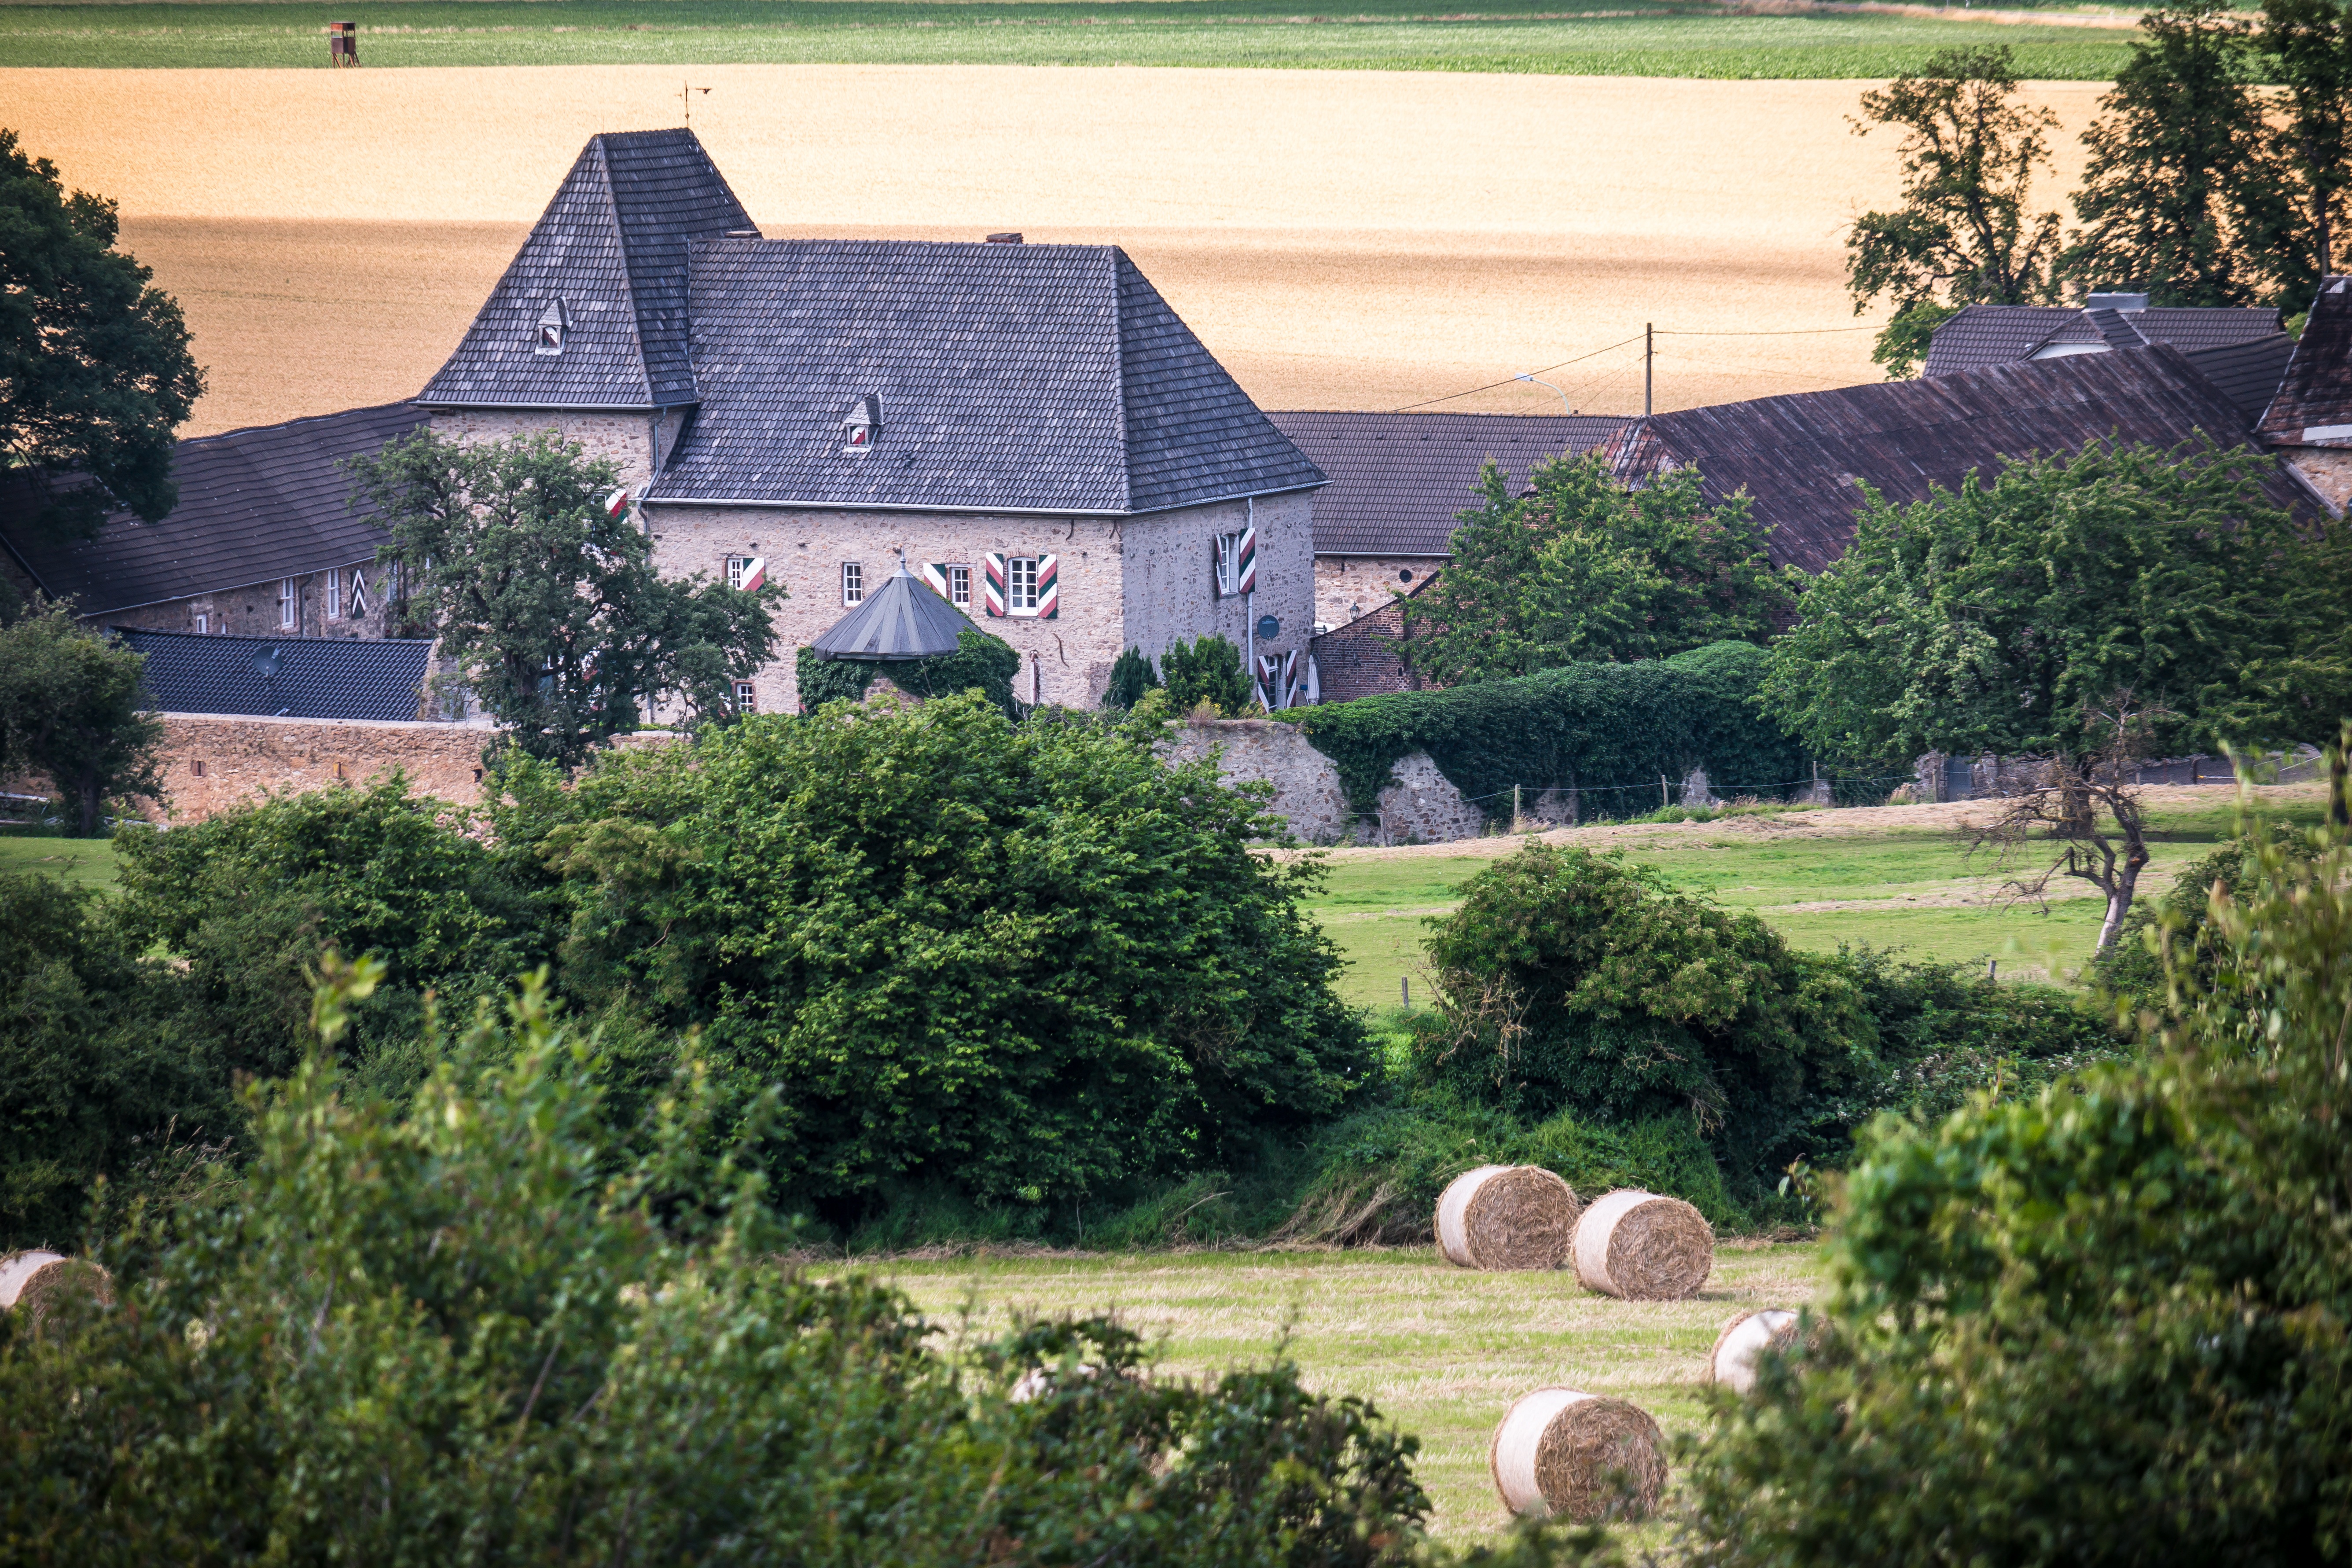
farm, mansion, house, building, chateau, home, village, cottage, castle, garden, fields, germany, estate, hay bales, manor house, reiterhof, straw bales, rural area, langerwehe, burg holzheim, lowland castle